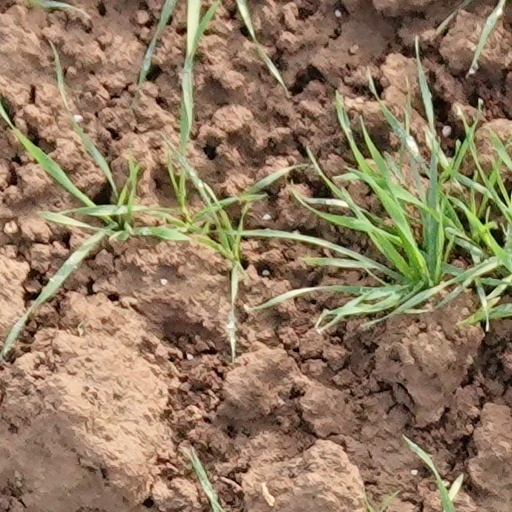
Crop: wheat